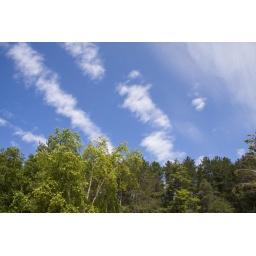
Clouds and trees near a little lake